Yamaha RD400

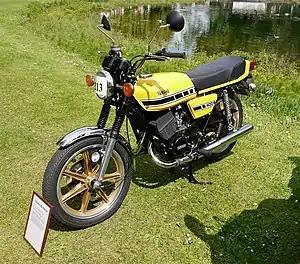
1978 Yamaha RD400D

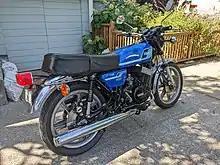
1977 RD400 US Model in Blue

The RD400 is a two-stroke air cooled six-speed motorcycle produced by Yamaha from 1976 until 1979. It evolved directly from the Yamaha RD350. The 350 evolved into the RD400C in 1976, the "D", "E" in '77, '78 respectively and the final model, the white 1979 RD400F. (The model year for the first RD400 which was sold in the U.S. was 1976.) Models for the USA had a smaller tank with slightly different shape and only had points ignition until the introduction of the RD400 Daytona (designated "F" in the USA - no relation to the RD400F that every other territory got in 1979).